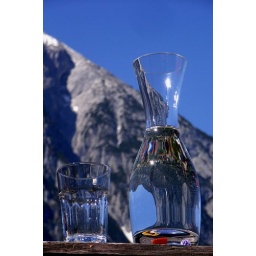
The water in the bottle comes from the mountain in the back.